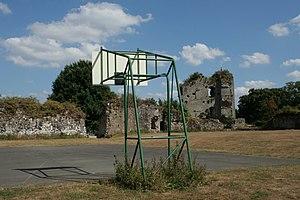
Hédé, Ille-et-Vilaine, Bretagne, France Panier de basketball dans le château, vues de l'intérieur.
Les ruines du château de Hédé sont les restes d'un château fort breton en France, sur la commune de Hédé-Bazouges.